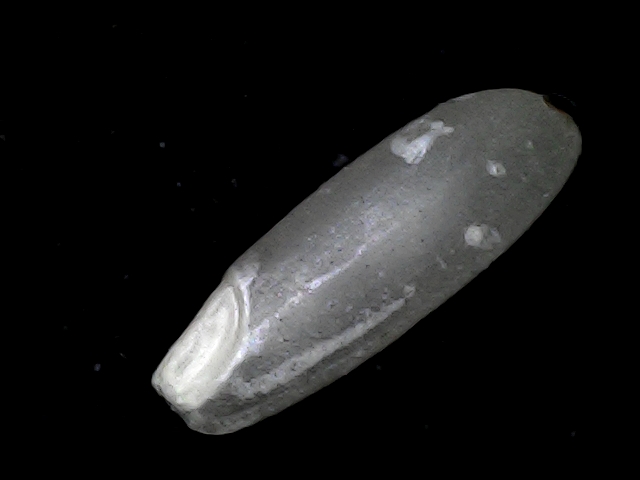
Rice variety: BD93